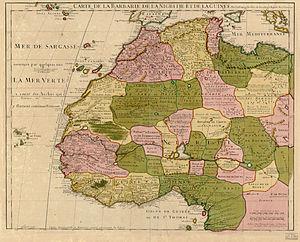
Le Niger, ou Djoliba en mandingue, est un fleuve d'Afrique occidentale, le troisième du continent par sa longueur, après le Nil et le Congo. Il prend sa source entre la Sierra Leone et la Guinée à 800 m d'altitude au pied des monts Loma pour, après une grande boucle aux confins du Sahara, se jeter dans l'océan Atlantique, au Nigéria. Son cours traverse ou borde six États, parmi lesquels deux tirent leur nom directement du fleuve.
L’île de Saint-Brendan est une île fantôme située à l'ouest de l'Europe, qui selon la tradition irlandaise aurait été découverte par saint Brendan de Clonfert ; le premier écrit qui la mentionne et qui ait été préservé jusqu'à l'époque contemporaine est la Navigatio Sancti Brendani Abatis, qui remonte au XIIᵉ siècle.